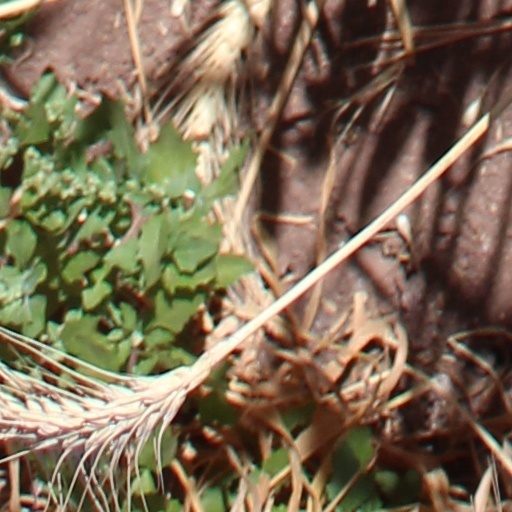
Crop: wheat